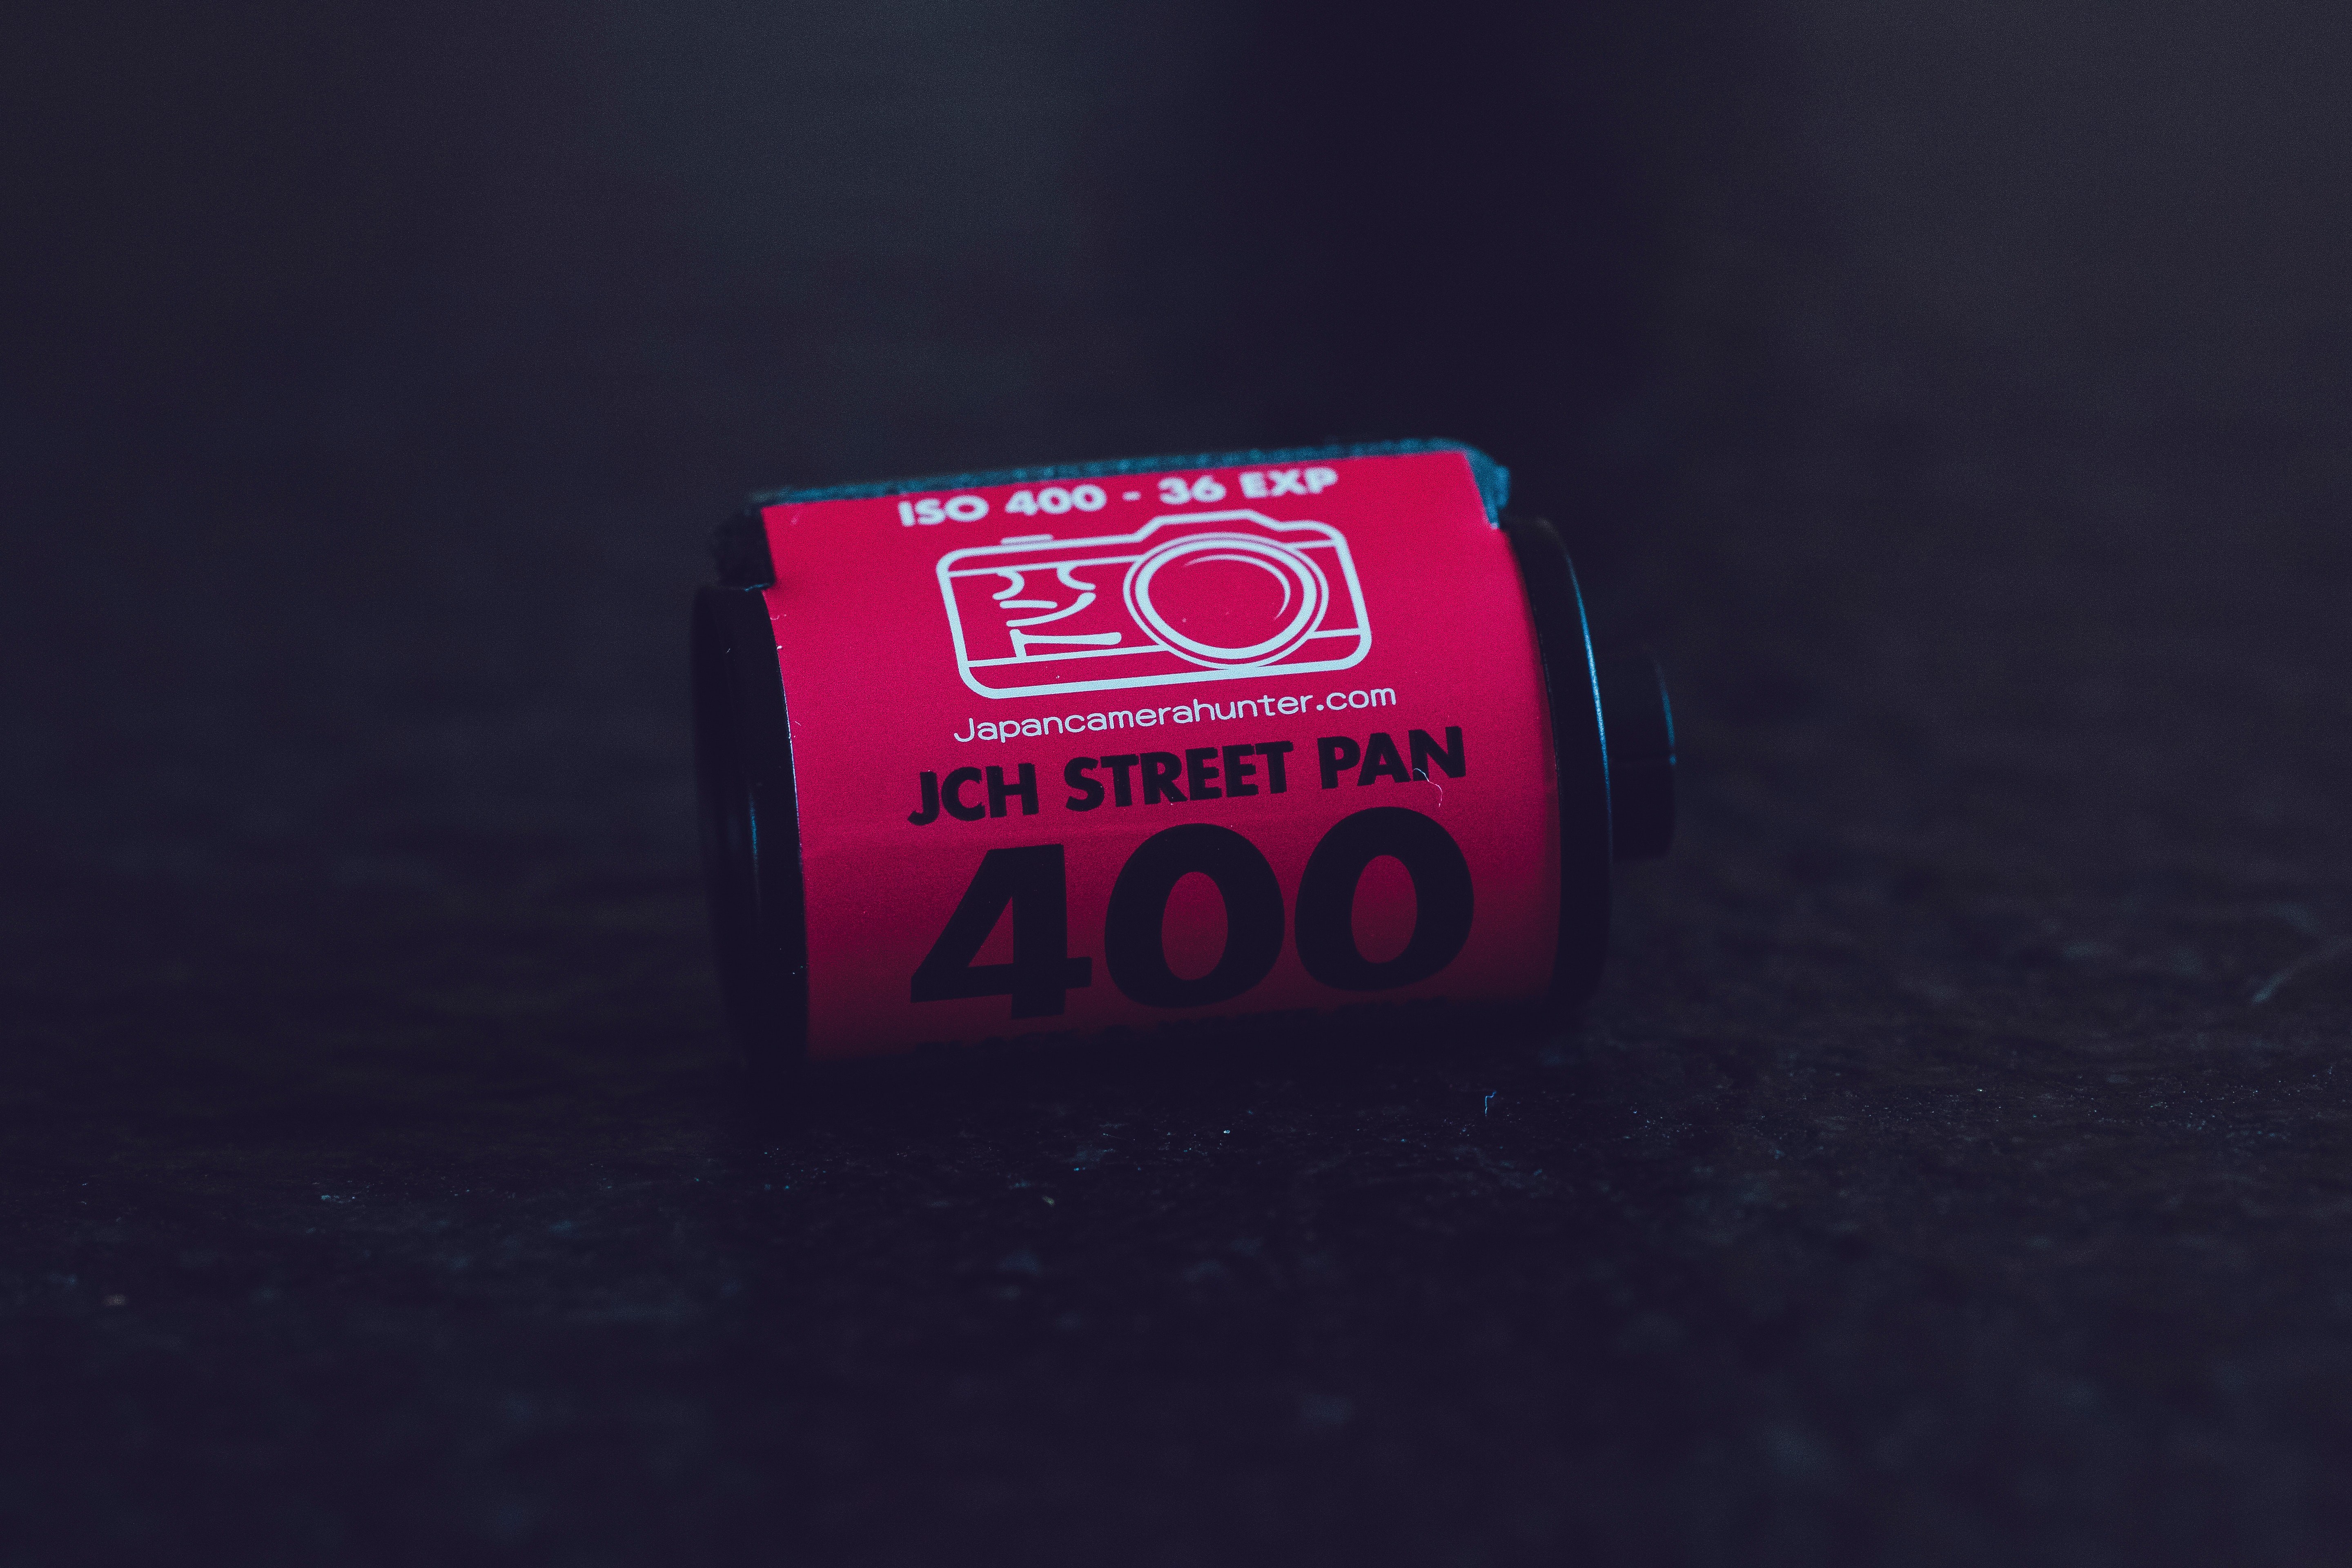
pink, Material property, magenta